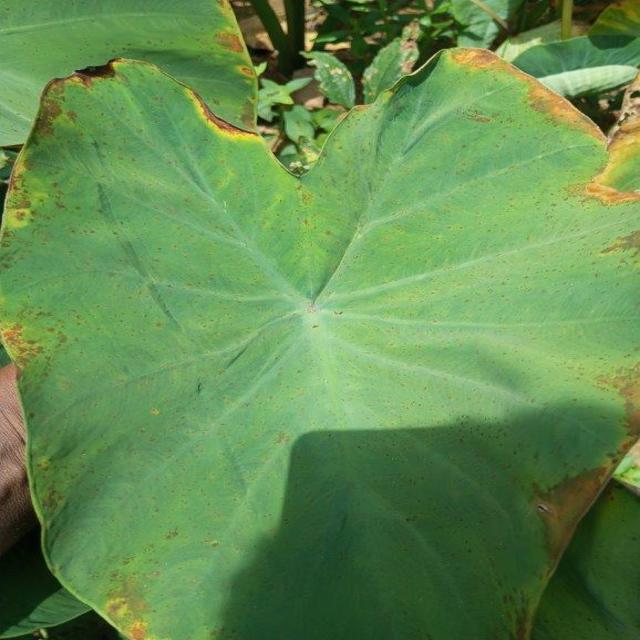
Label: Early_Blight